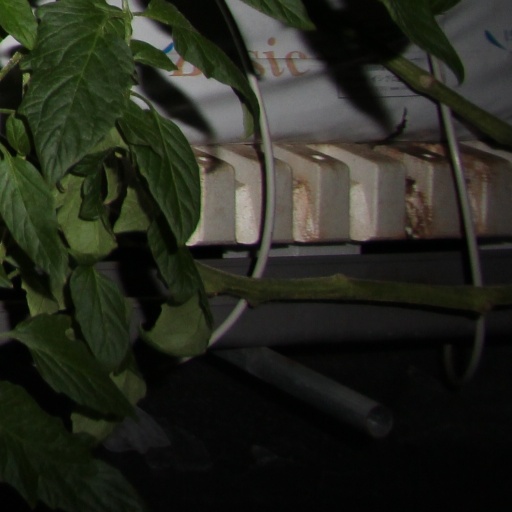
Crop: tomato